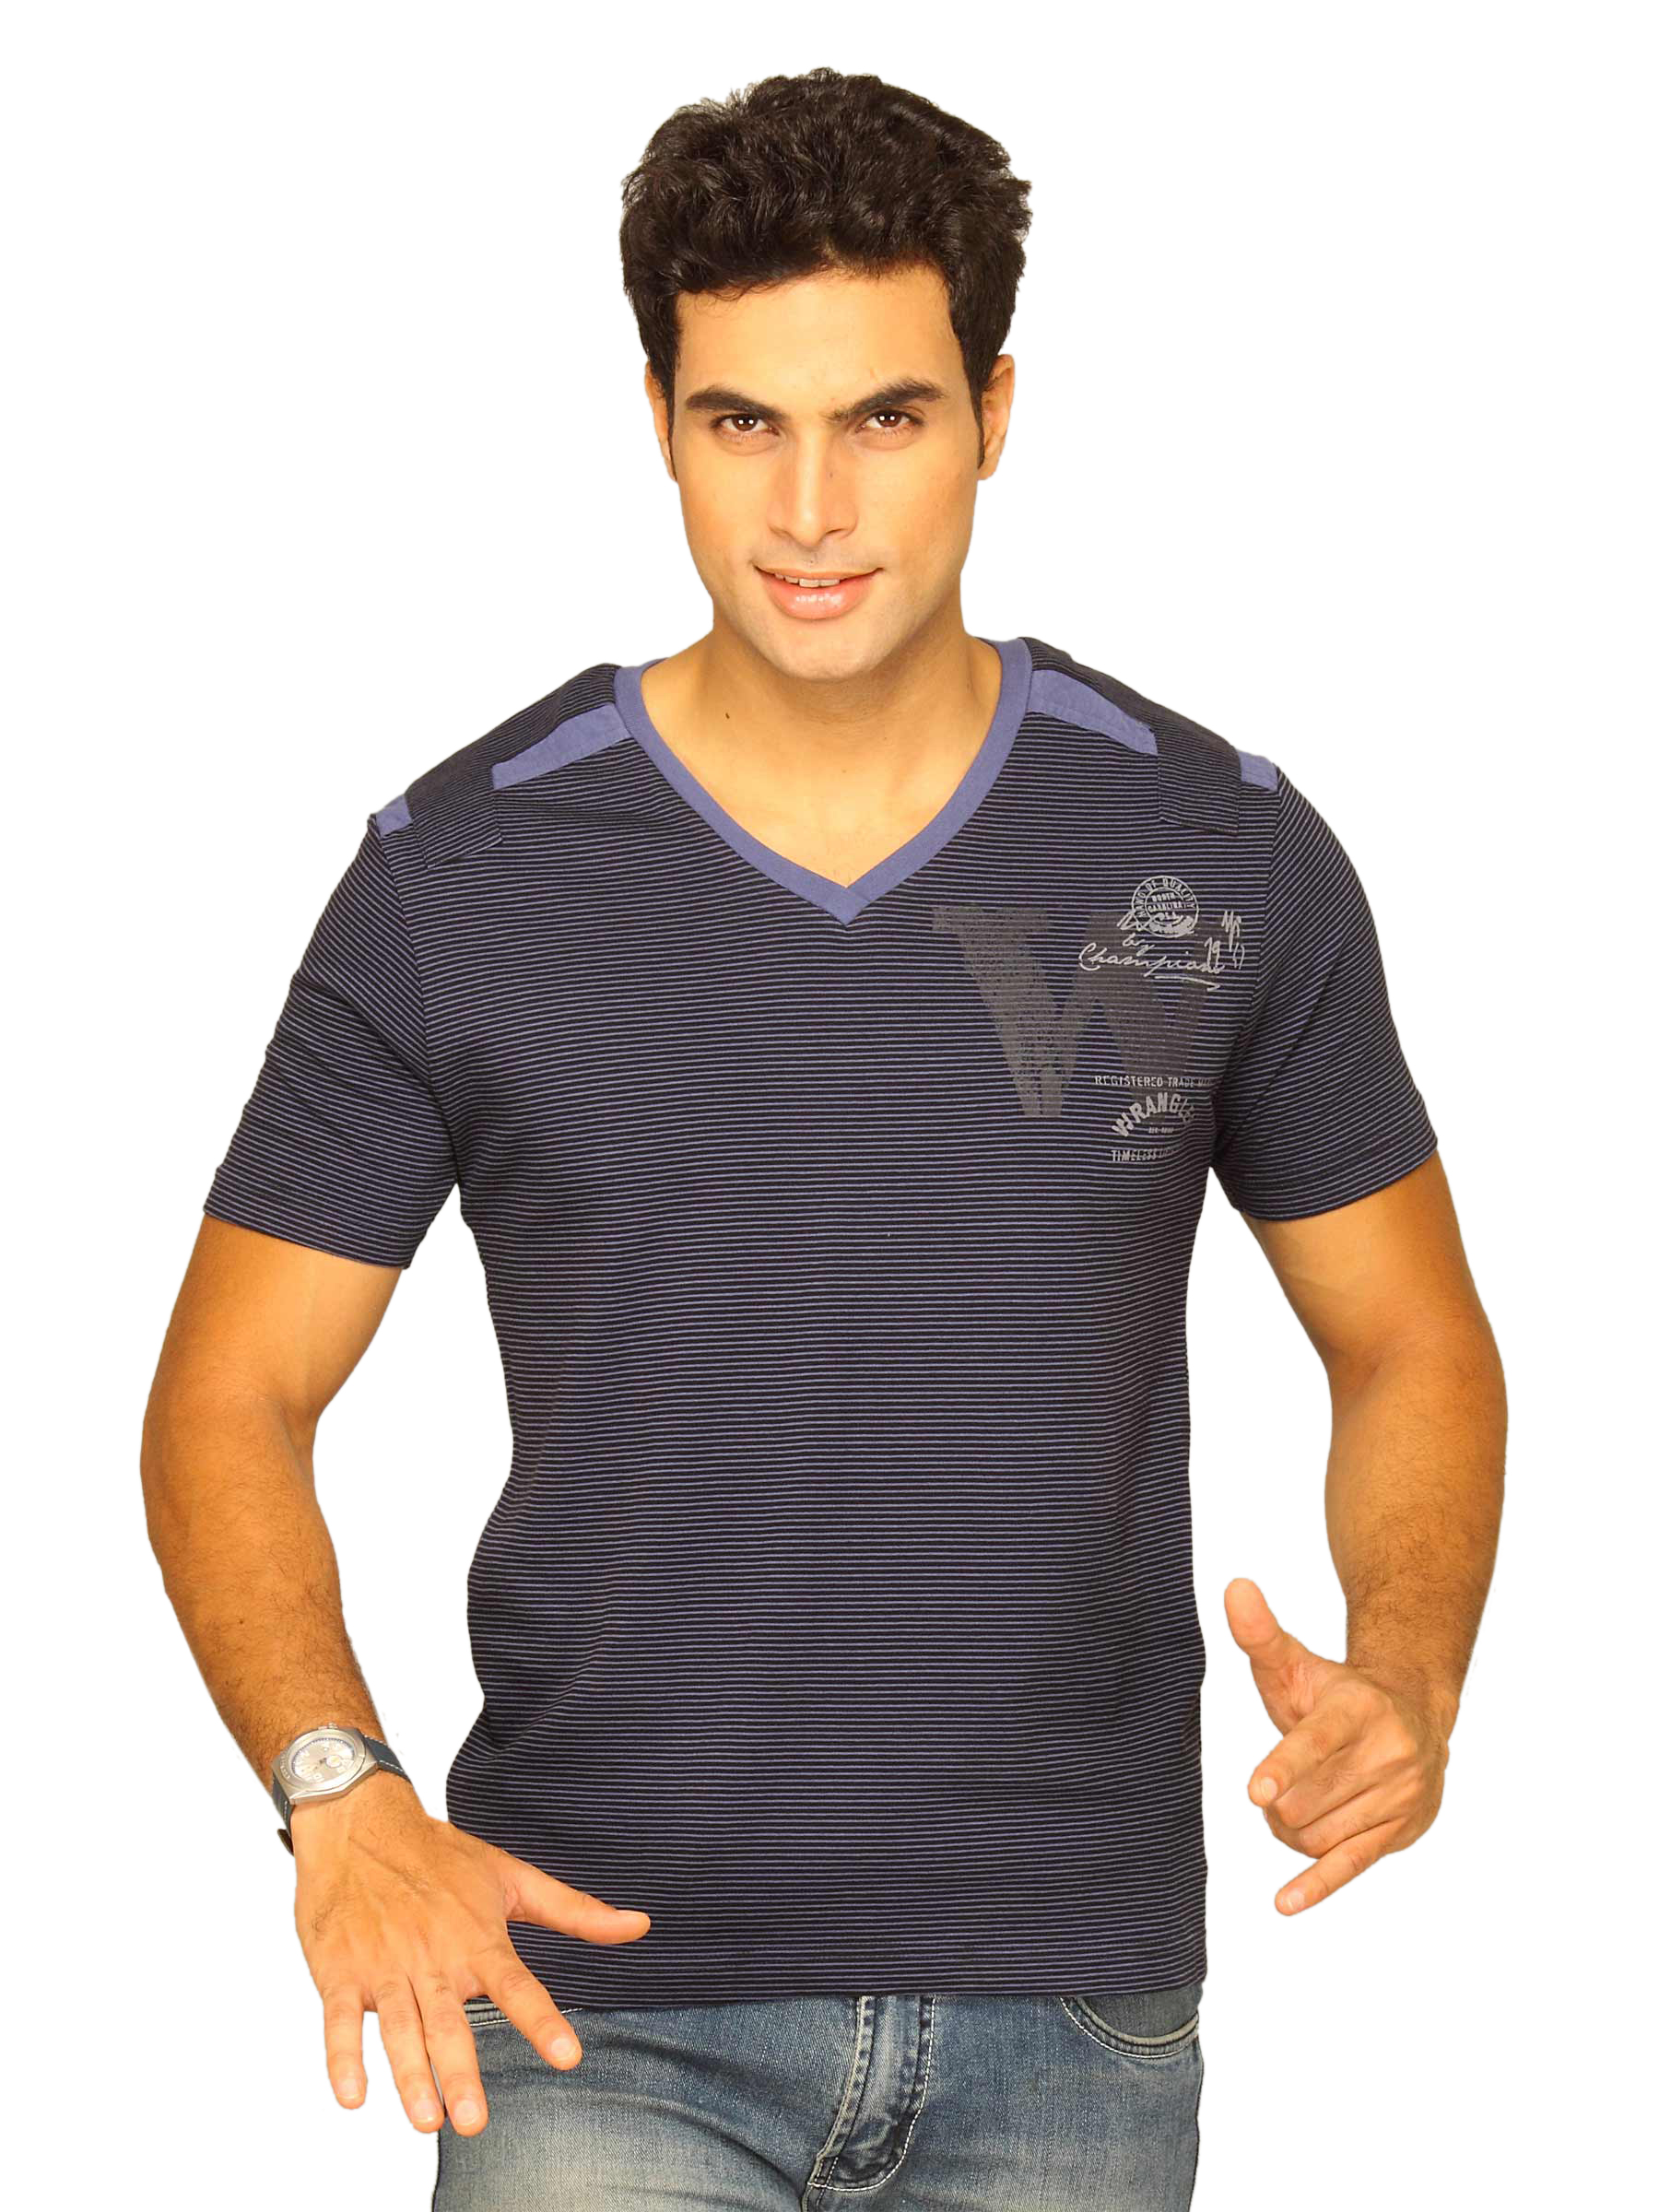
Wrangler Men's Champion Burnt Out Striper Black T-shirt
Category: Apparel / Topwear / Tshirts
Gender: Men
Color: Black
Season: Summer 2011
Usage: Casual